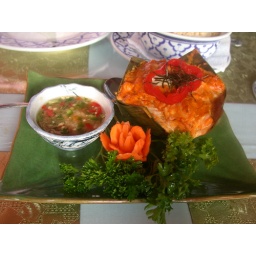
a fish mousse served in a banana leaf. yes, it was very good. excellent in fact!